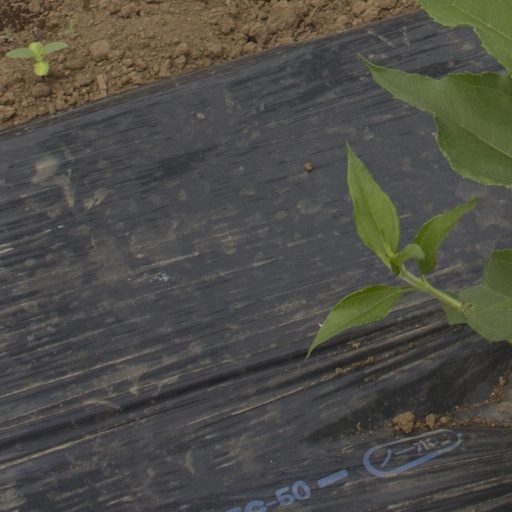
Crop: Jerusalem artichoke